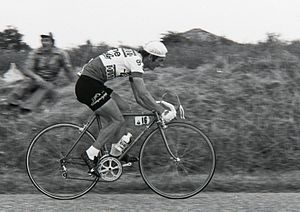
Raymond Martin
Raymond Martin er en tidligere fransk landevejscykelrytter. I Tour de France 1980 sluttede han på tredjepladsen sammenlagt og vandt den prikkede bjergtrøje.